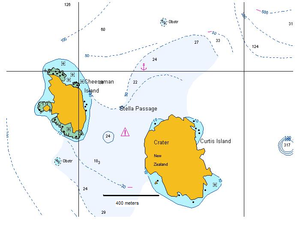
L'île Curtis est une île volcanique inhabitée de l'archipel des Kermadec, située dans le Sud-Ouest de l'océan Pacifique et formant avec sa voisine l'île Cheeseman une dépendance de la Nouvelle-Zélande.